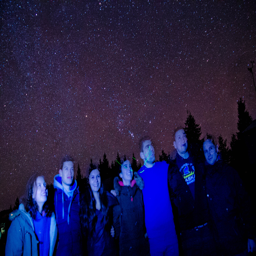
the team looks towards the stars